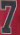
Number: 7